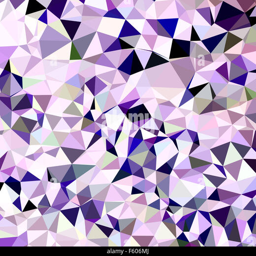
low polygon style illustration of a blue violet abstract geometric background